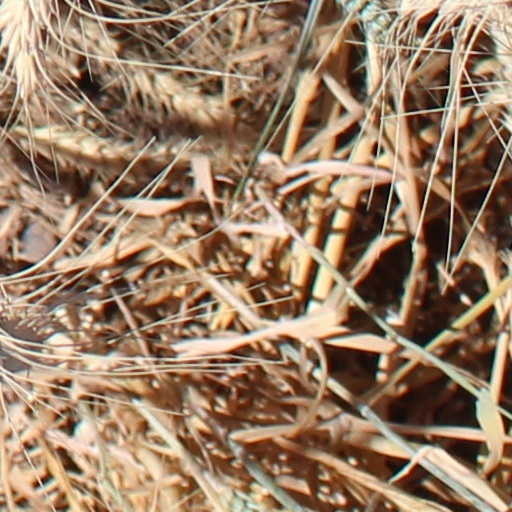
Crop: wheat